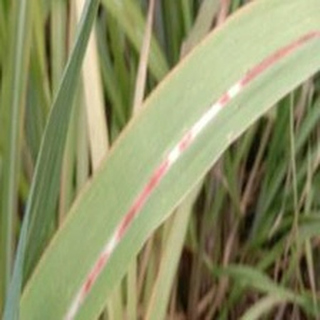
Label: sugarcane_red_rot